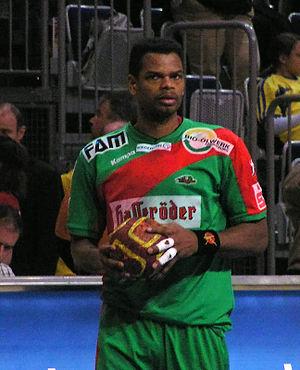
Joël Abati, né le 25 avril 1970 à Fort-de-France, est un ancien joueur français de handball. Il évoluait au poste d'arrière ou ailier droit. Avec l'équipe de France, il a notamment remporté les trois principales compétitions internationales : le championnat du monde 2001, le championnat d'Europe 2006 et les Jeux olympiques de 2008. En club, il a notamment joué 10 saisons en Allemagne au SC Magdebourg. Depuis sa retraite sportive en 2009, il se consacre à la politique et il a ainsi été élu au Conseil régional de Languedoc-Roussillon sur la liste de Georges Frêche en mars 2010.